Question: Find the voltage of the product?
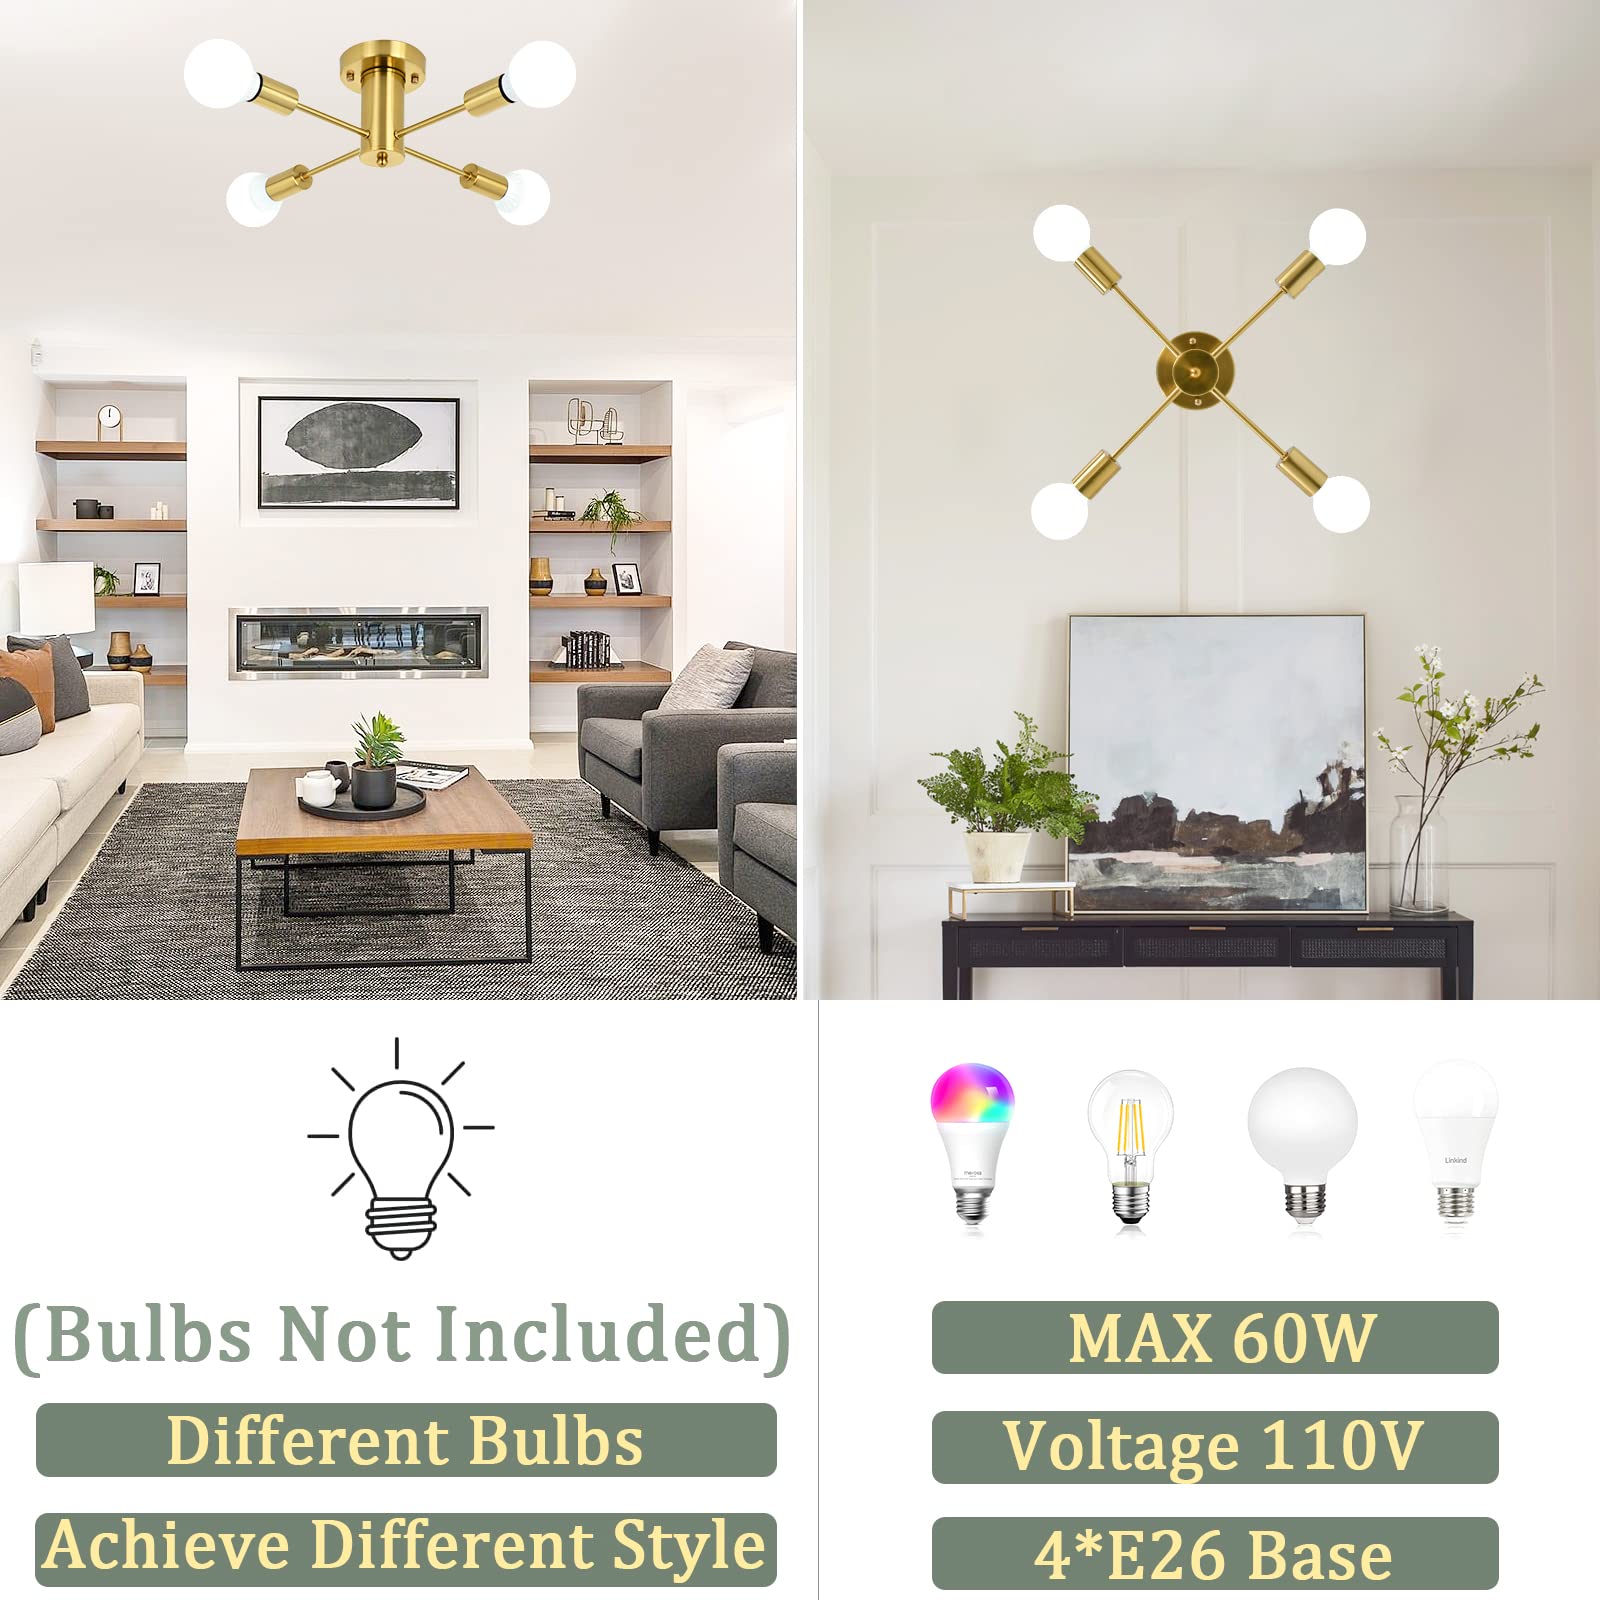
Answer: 110.0 volt